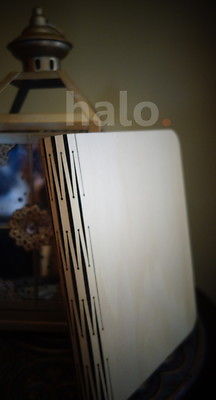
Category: lamp